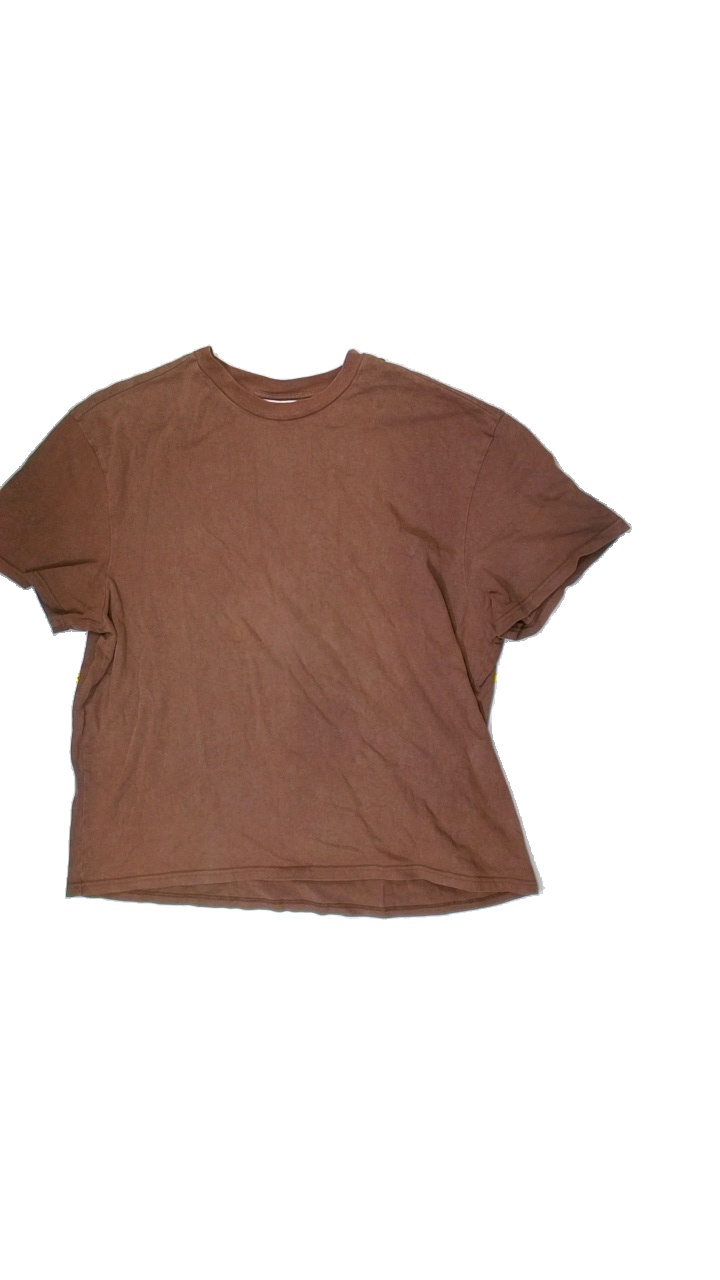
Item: T-shirt (Ladies)
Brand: Weekday
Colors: Brown
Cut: Regular, C-collar
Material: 100%cotton
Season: Autumn
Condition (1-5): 3
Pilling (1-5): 4
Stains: Minor
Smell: Minor
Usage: Export
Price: <50